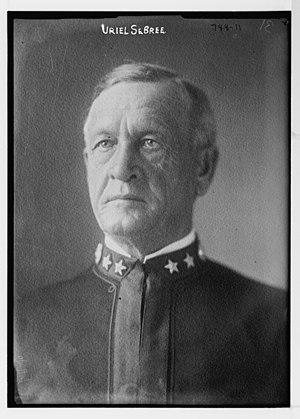
Uriel Sebree, né le 20 février 1848 et décédé le 6 août 1922, est un militaire américain de la U.S. Navy. Il incorpore l'Académie navale d'Annapolis durant la guerre de Sécession, et servira jusqu'en 1910 dans la marine américaine, qu'il quitte avec le grade de Contre-amiral. Il est surtout connu pour les deux expéditions de sauvetage qu'il a mené dans l'Arctique, et pour sa fonction de gouverneur des Samoa américaines et de commandant de la base navale de Tutuila. Il fut aussi le commandant en chef de la Pacific Fleet.
Benjamin Franklin Tilley est un contre-amiral de la marine des États-Unis. Il sert notamment durant la guerre de Sécession et la guerre hispano-américaine. Il est surtout connu comme le premier gouverneur des Samoa américaines, ainsi que premier gouverneur naval de ce territoire.